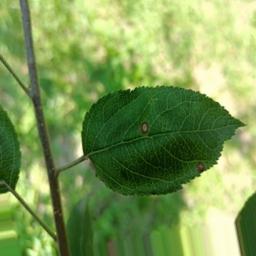
Label: Alternaria